Texas Tech Administrative Law Journal

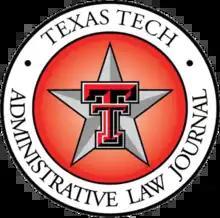
Texas Tech Administrative Law Journal logo

The Texas Tech Administrative Law Journal was a student-run law review that discussed developments and issues in Texas administrative law. It was established in 2000 and was sponsored by the Administrative and Public Law Section of the State Bar of Texas. Its staff consisted of second- and third-year law students from the Texas Tech University School of Law.